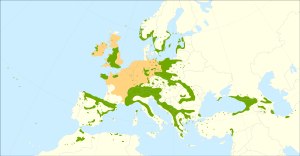
Almindelig taks
Naturlig udbredelse og isolerede bevoksninger
Almindelig taks, ofte blot kaldt taks, er vildtvoksende, men næsten udryddet i Danmark. Det kan enten være et lille, regelmæssigt og stedsegrønt træ eller en bred kroget busk med en tæt grenet vækstform. Planten dyrkes i haver og parker i talrige, ofte stærkt afvigende sorter. Veddet er sejt og rødbrunt.